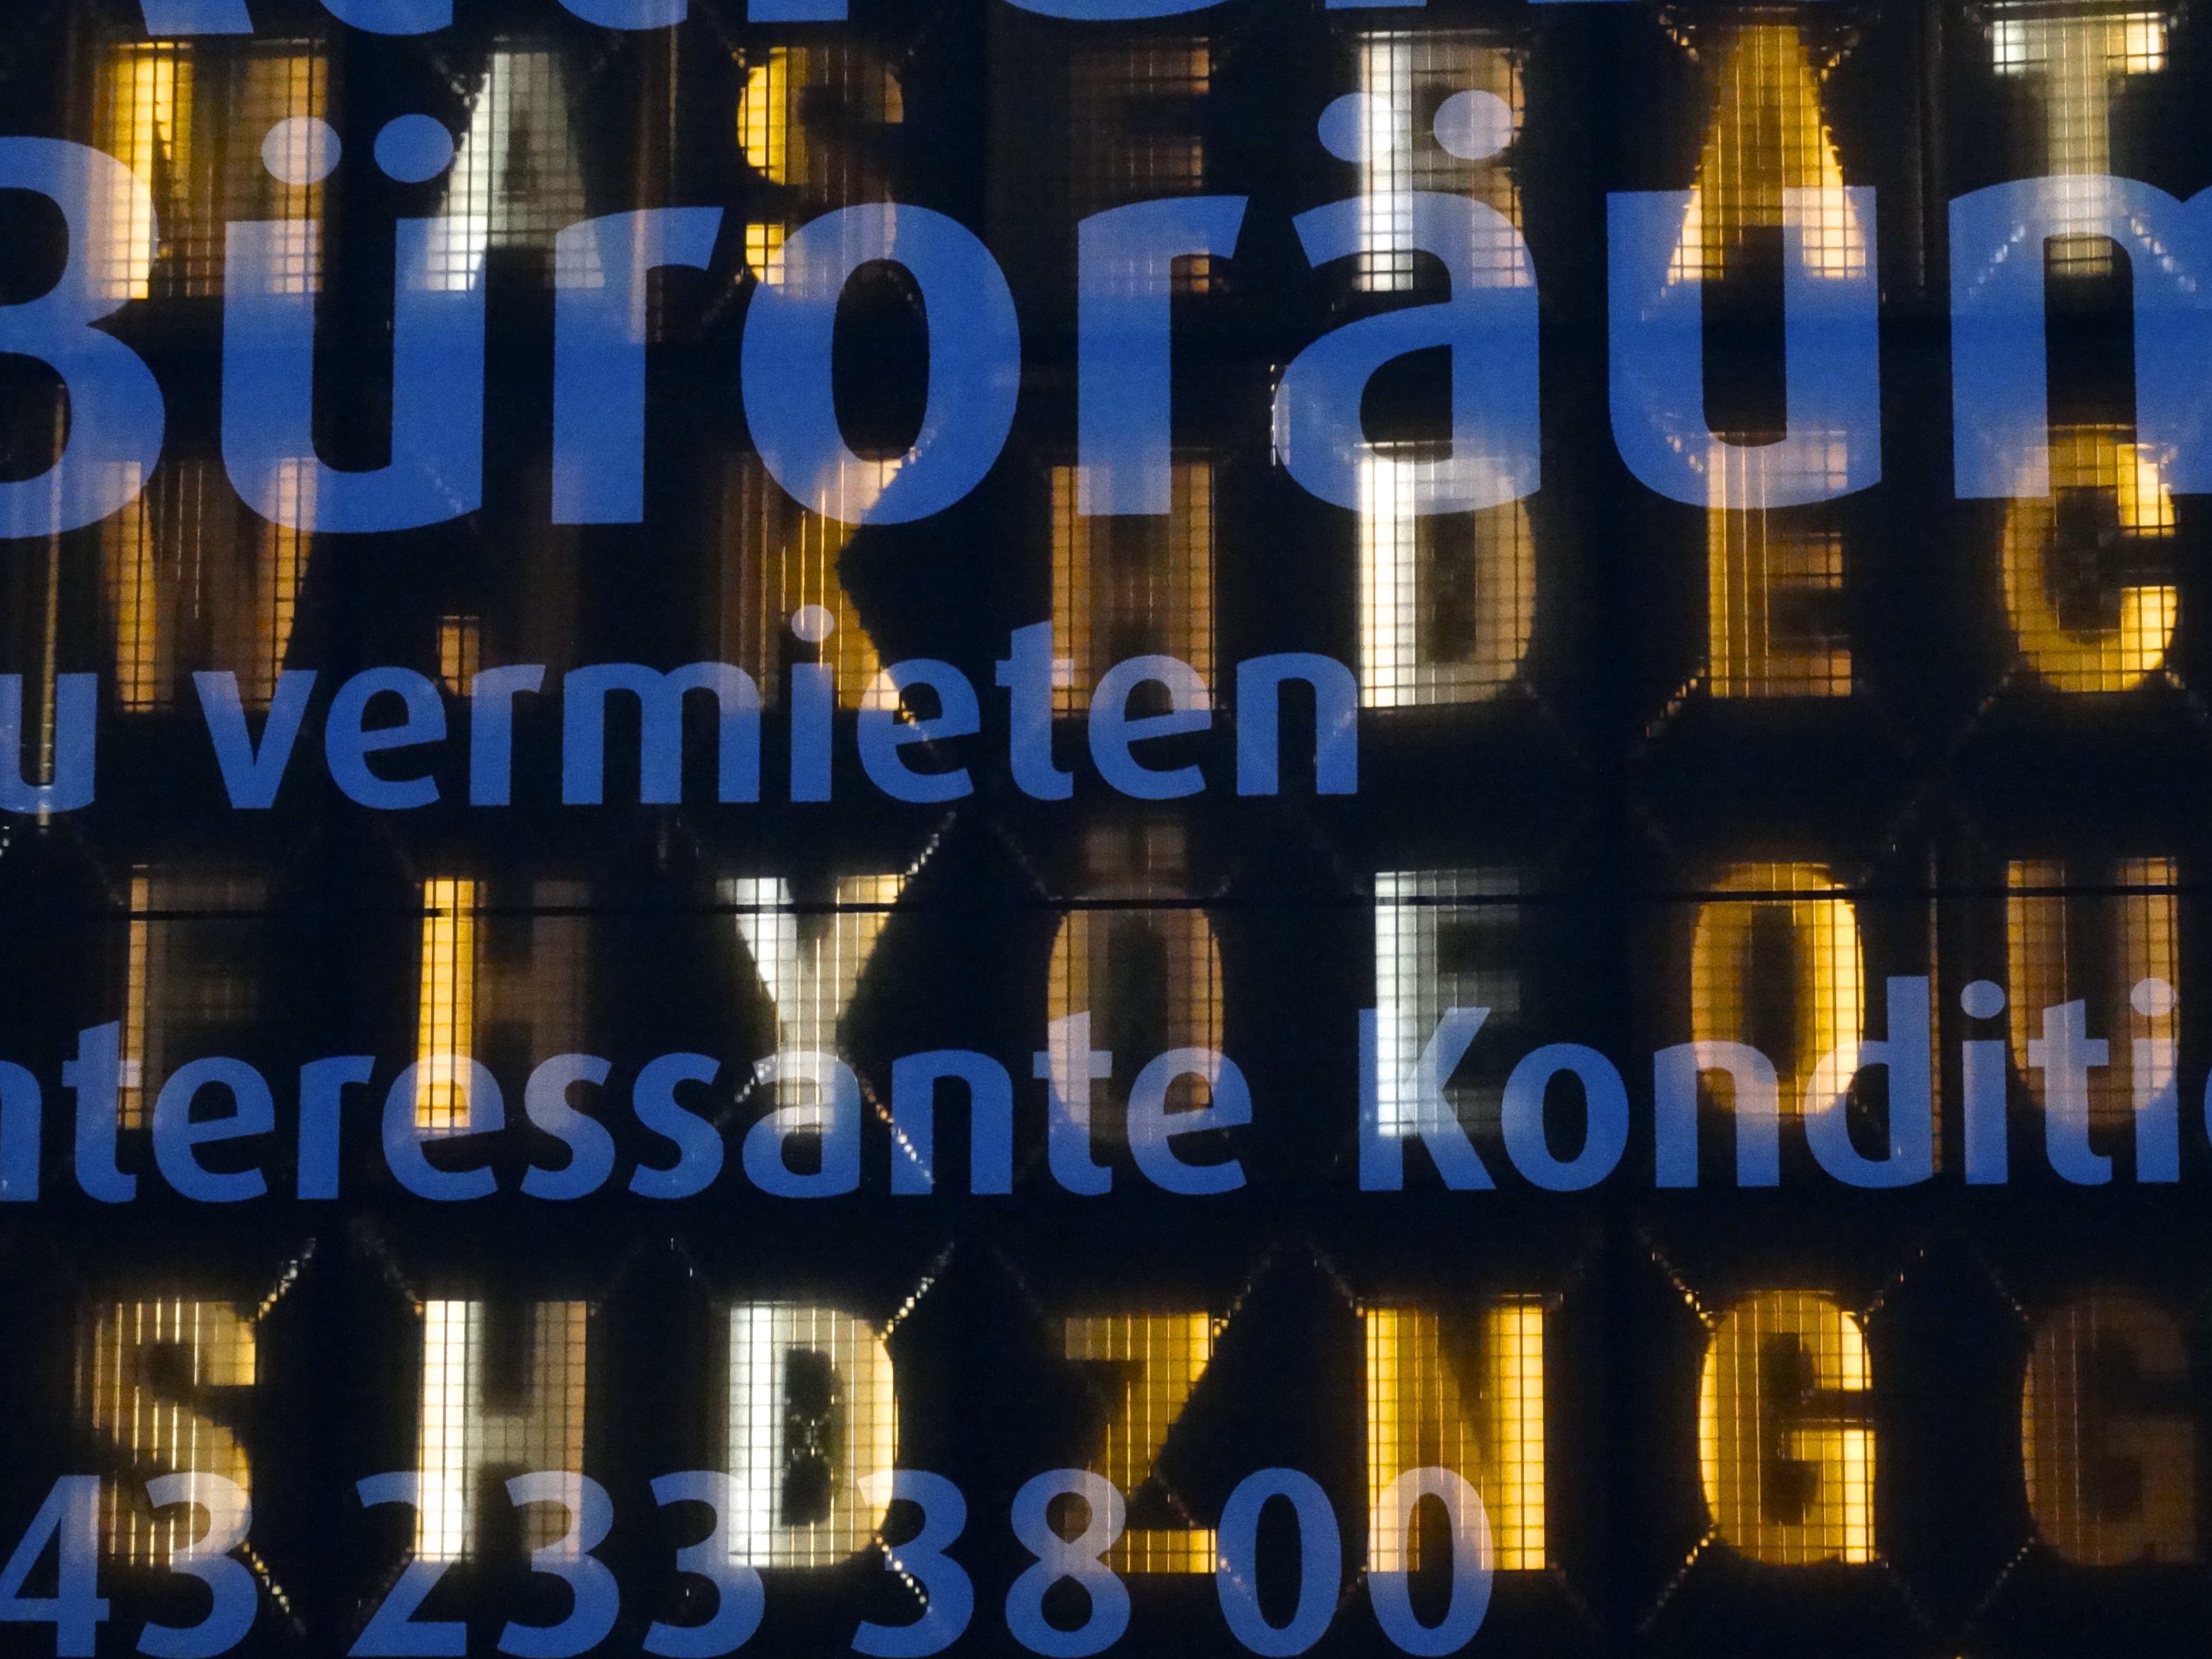
number, advertising, signage, modern, neon sign, brand, font, stage, text